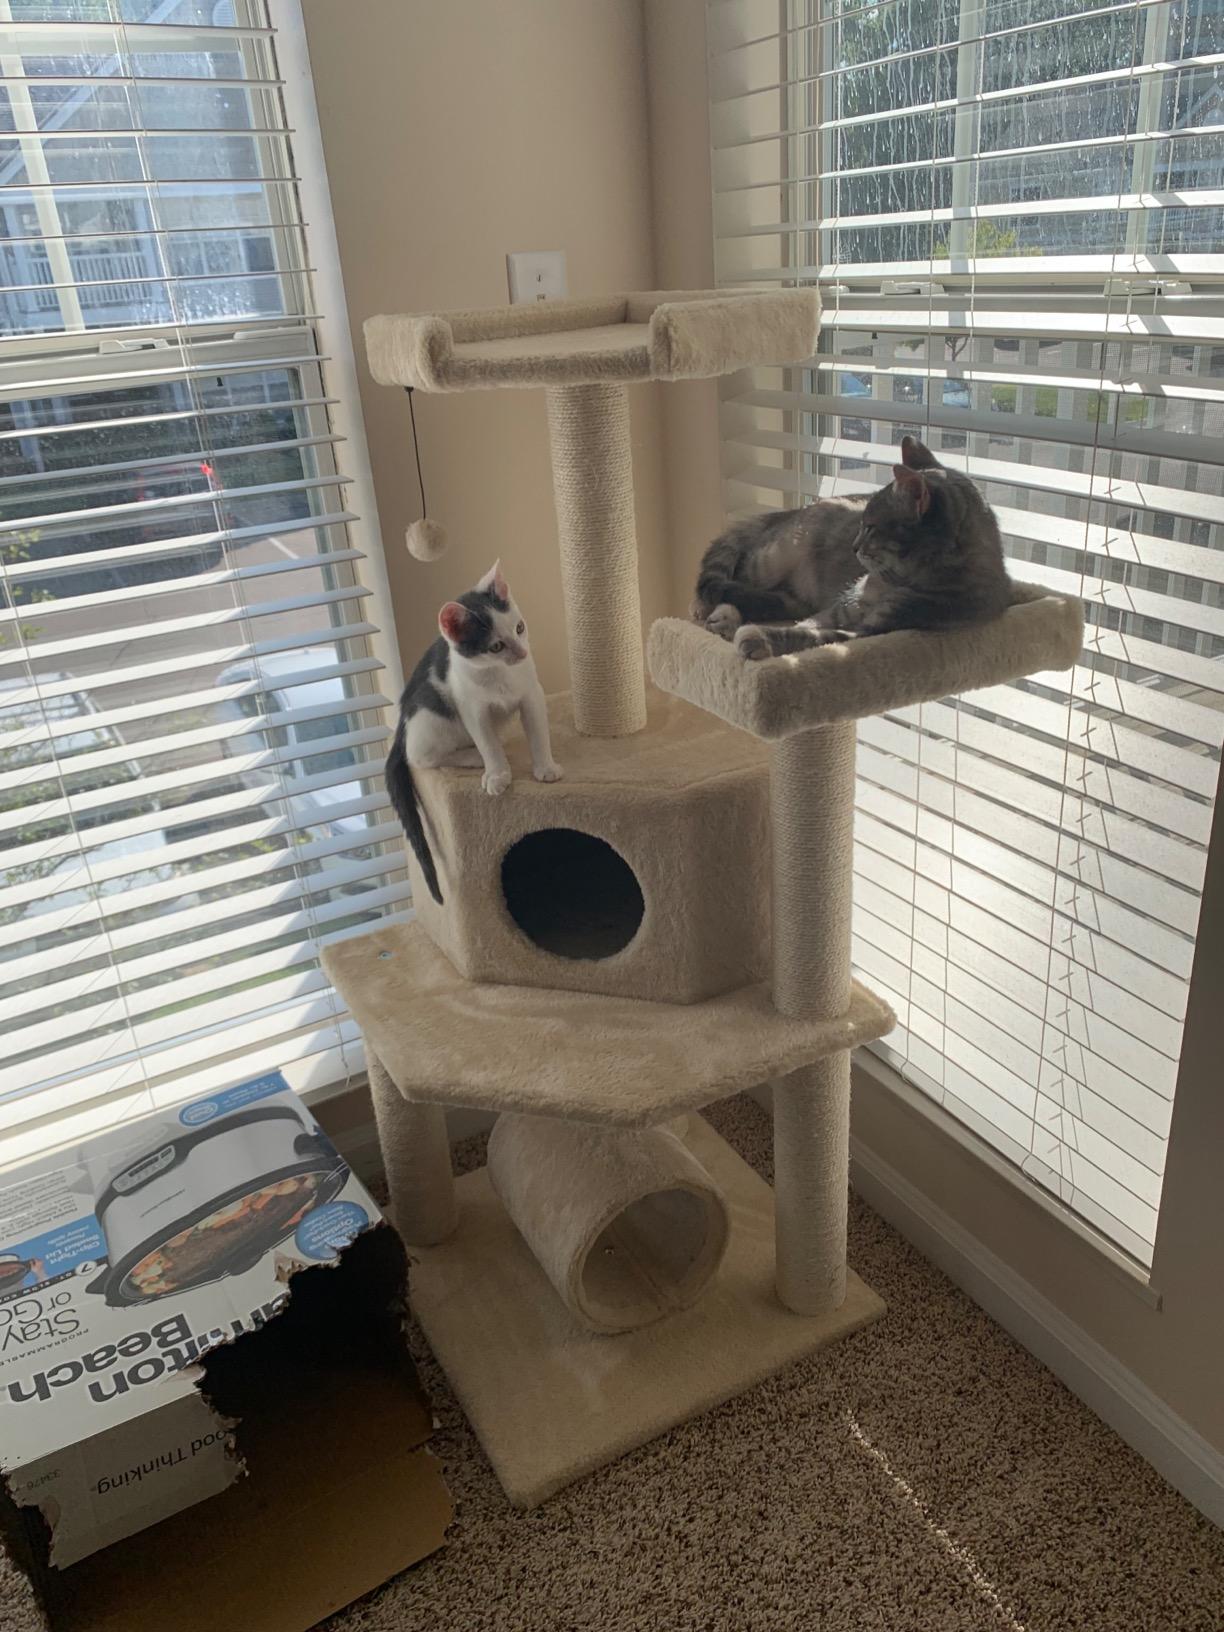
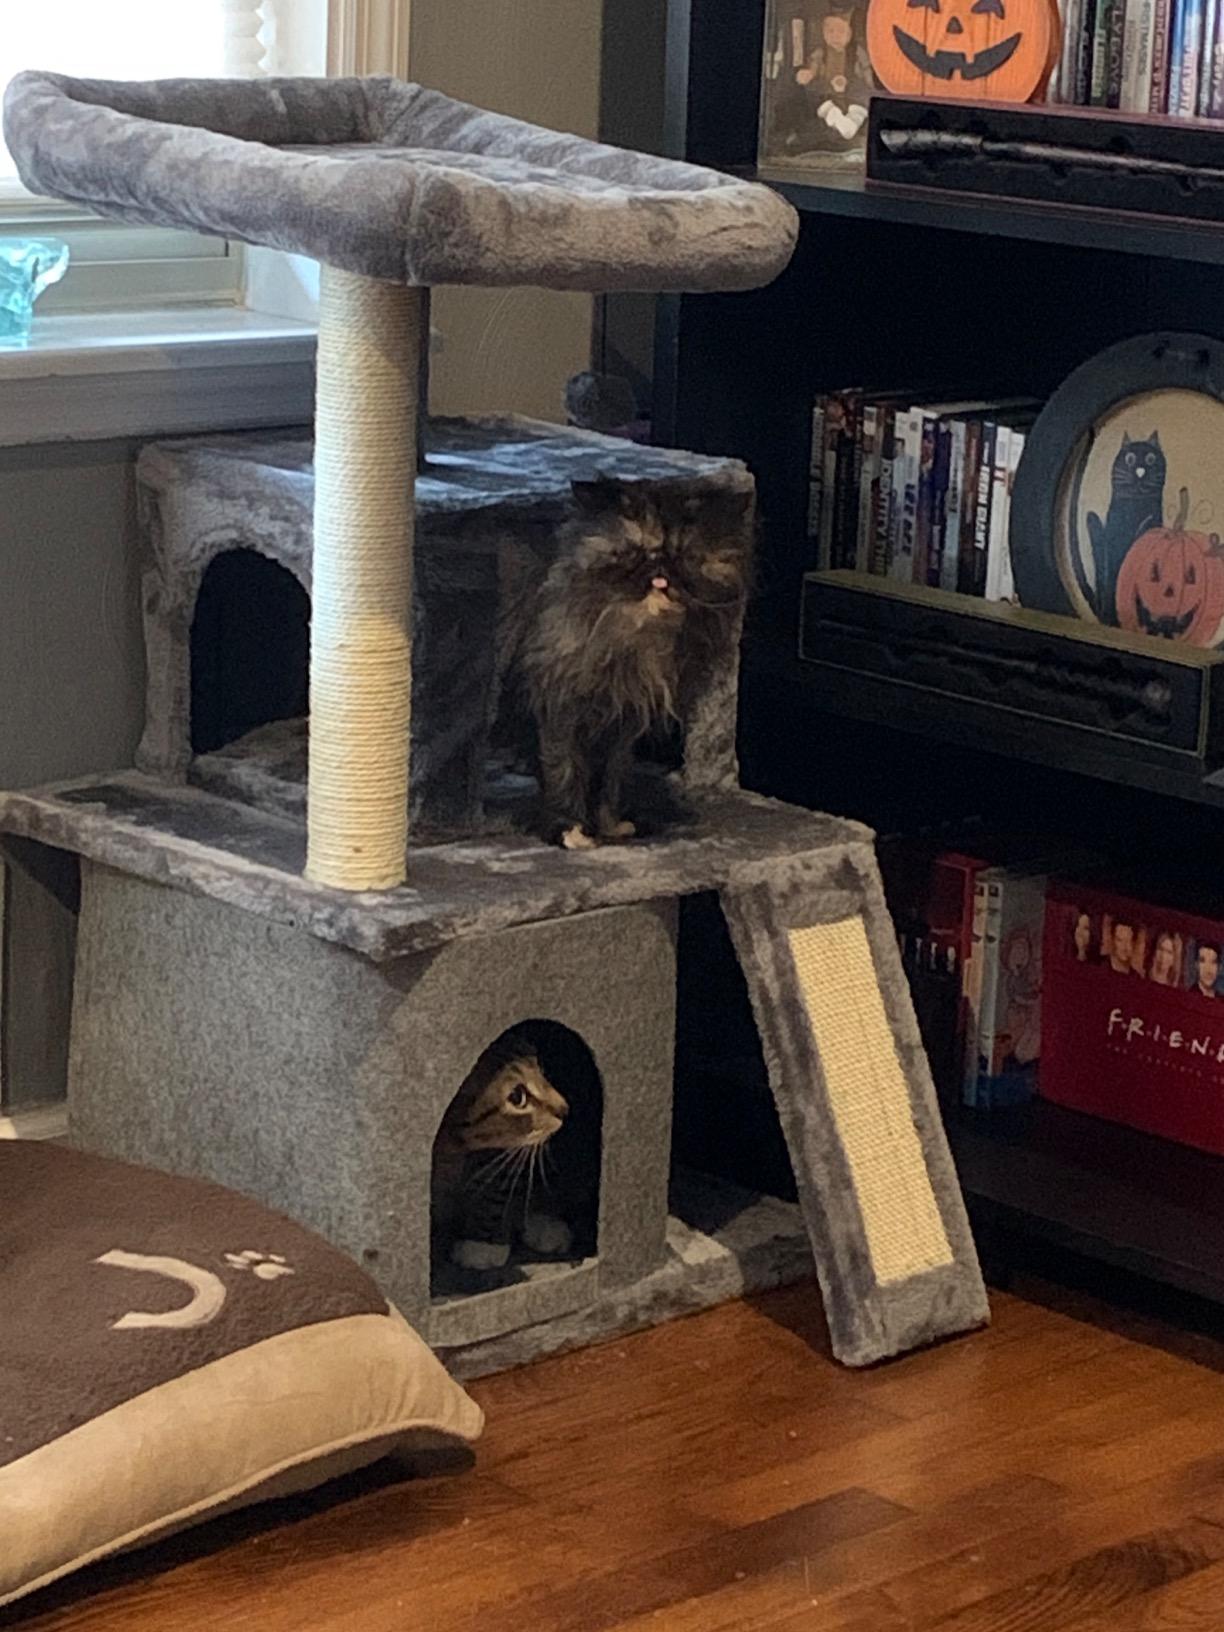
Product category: items_cat tree
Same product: no